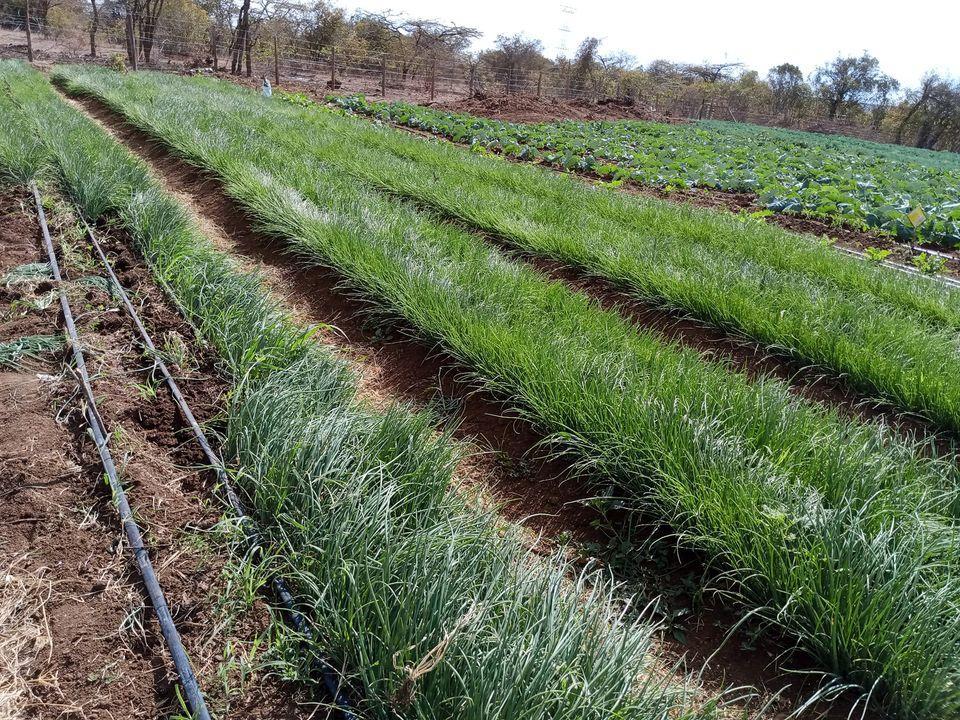
Shamba lenye mistari ya mimea ya kijani kibichi, na mfumo wa umwagiliaji wa mabomba yaliyopangwa sambamba na mistari hiyo, ikiakisi uwekezaji katika kilimo cha kisasa cha mazao ya biashara, mfumo huu wa umwagiliaji unaongeza tija kwa kutoa maji kwa usahihi kuhakikisha ukuaji bora wa mimea kama mboga, matunda na viungo vya chakula vinavyoweza kuwa sokoni ndani na nje.